Eddie Jones (artist)

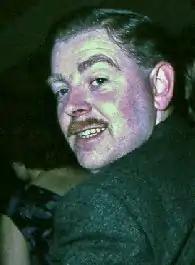
Eddie Jones at the 1965 London WorldCon

Edward John Jones (18 January 1935 – 15 October 1999) was a British science fiction illustrator; initially known as a fan artist, he later became a professional freelancer. He illustrated numerous science fiction book and magazine covers, some under the pseudonym S. Fantoni, and provided interior illustrations for books and magazines. Jones was active in the field from 1953 to 1985, and reprints of his artwork continued to appear on book covers until his death in 1999.